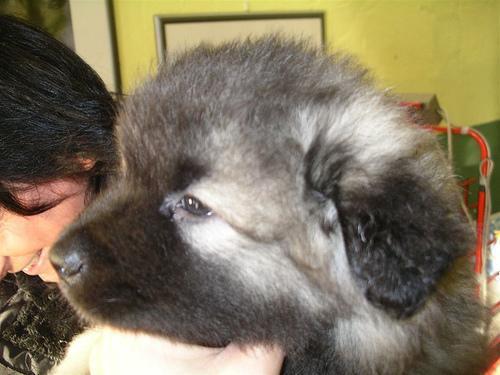
keeshond